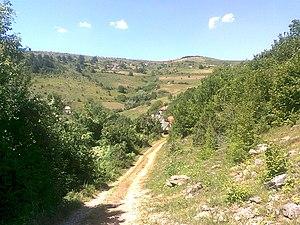
Biskupići est un village de Serbie situé dans la municipalité de Prijepolje, district de Zlatibor. Au recensement de 2011, il comptait 12 habitants.